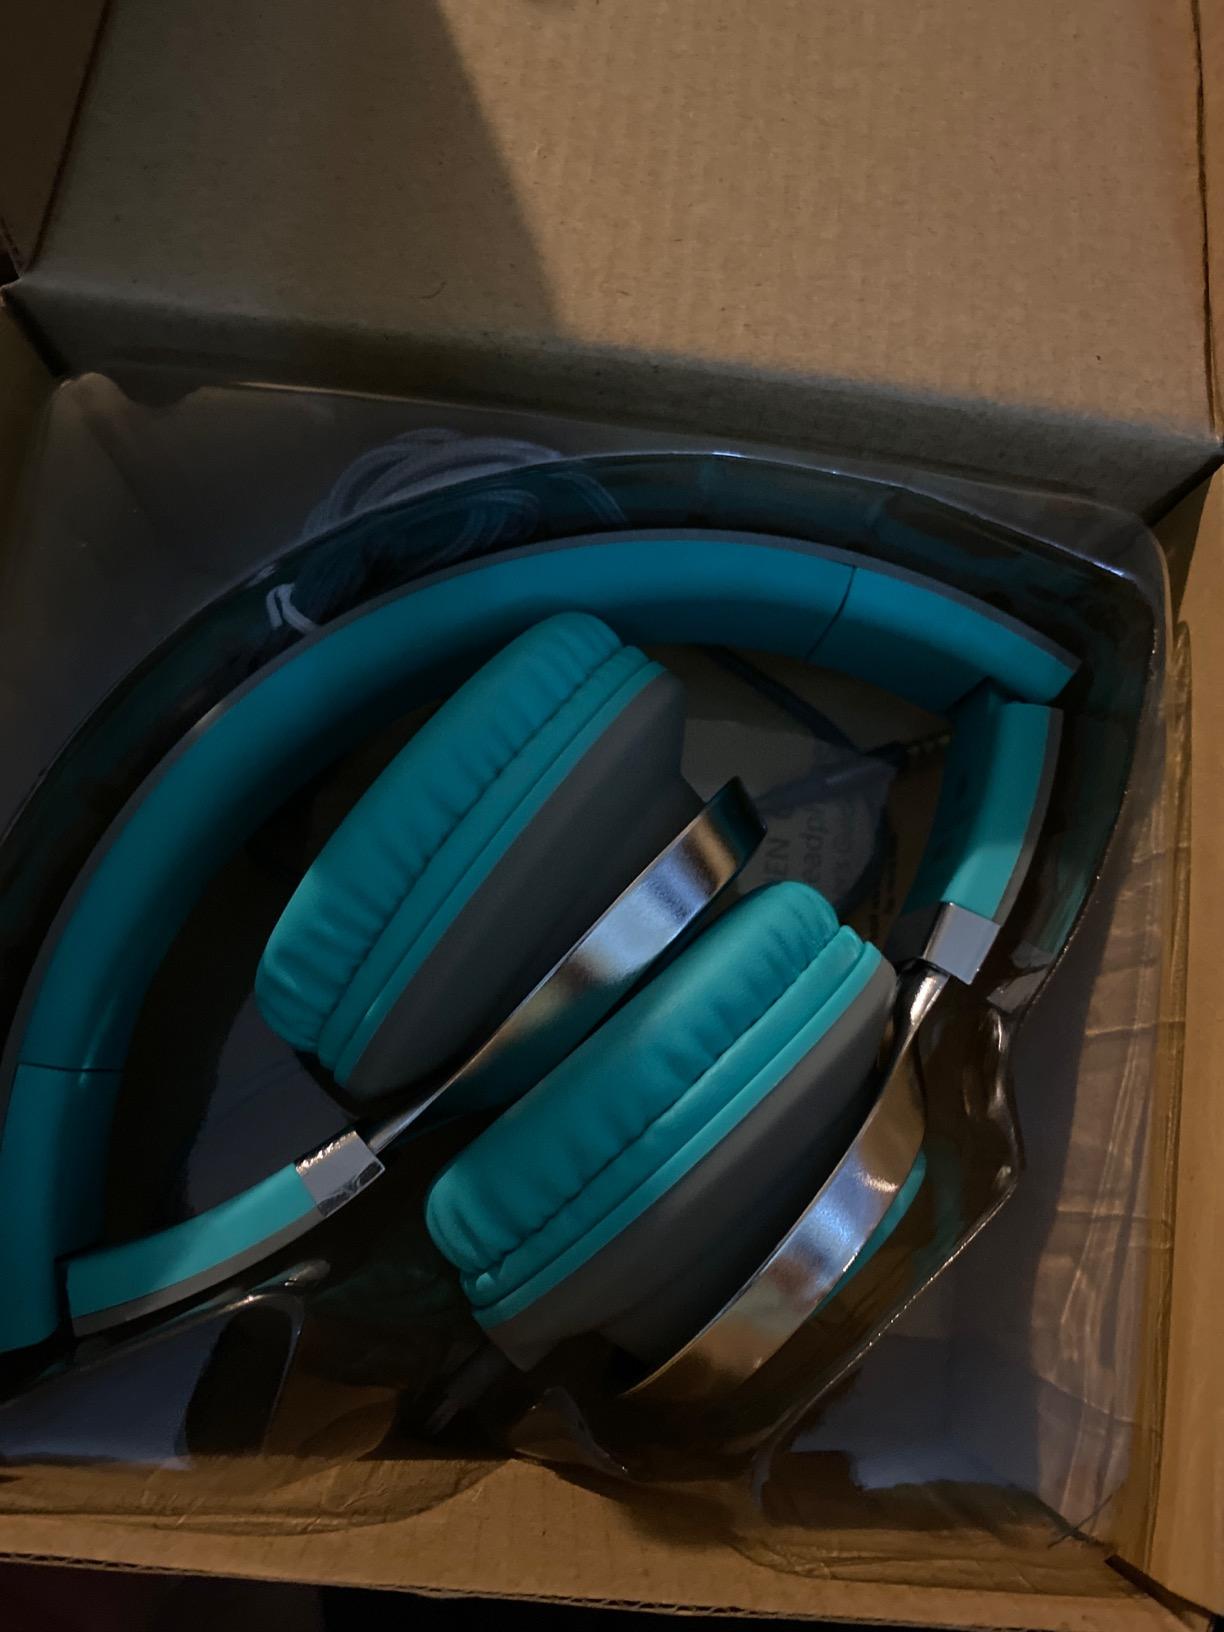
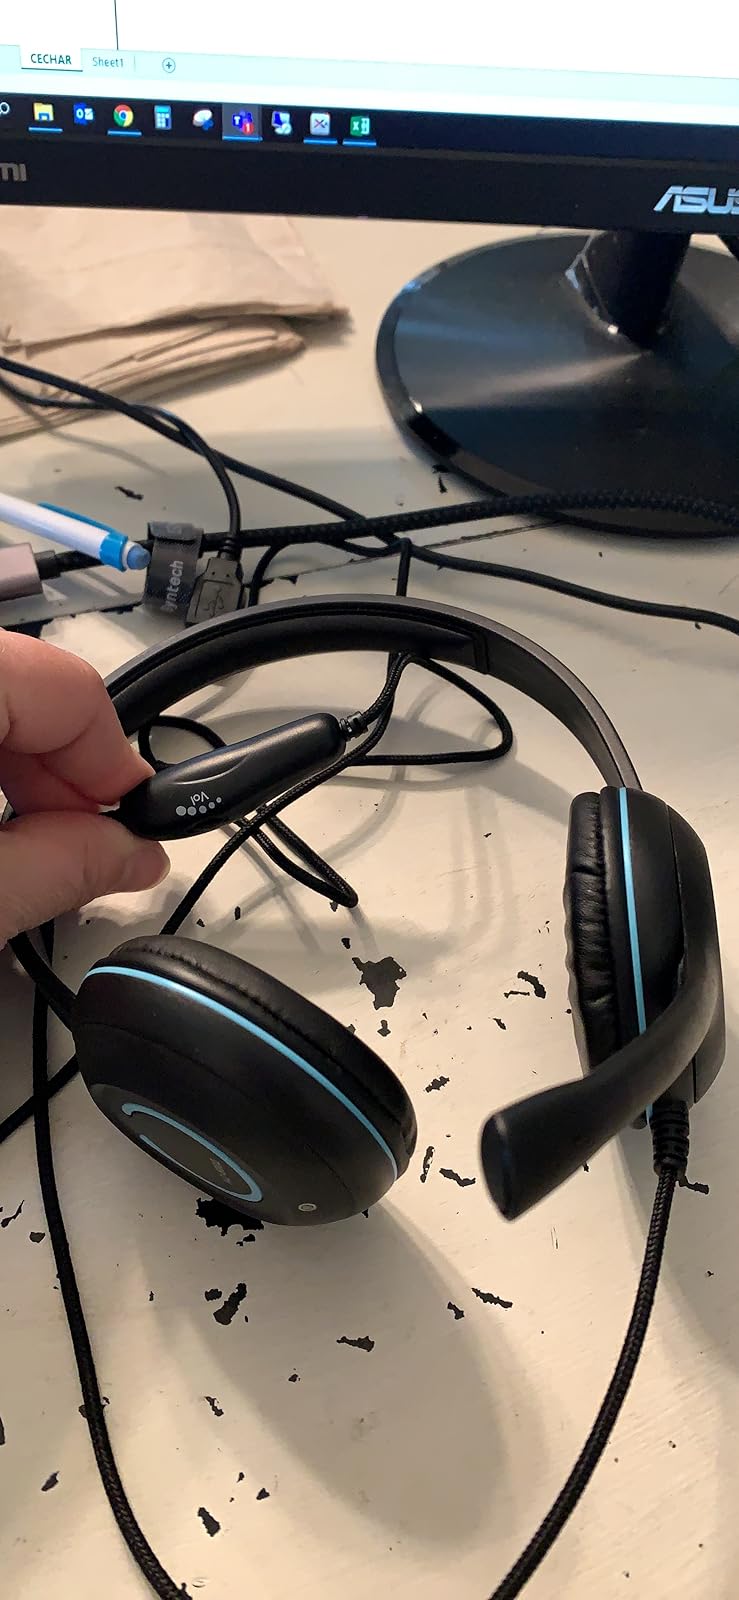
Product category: headphones
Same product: no